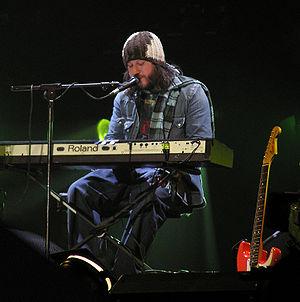
Damon Gough est né le 2 octobre 1969 à Dunstable dans le Bedfordshire. Il grandit dans la région du Breightmet dans le Lancashire en Angleterre. Il est considéré comme un compositeur de rock indépendant.